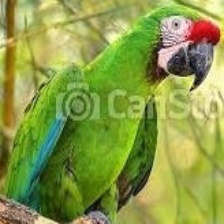
Species: MILITARY MACAW
Scientific name: ARA MILITARIS
ImageNet parent category: macaw